Roberto Burle Marx

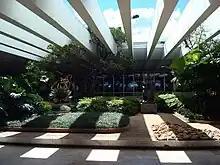
Itamaraty Palace, headquarters of the Ministry of External Relations in Brasília

Burle Marx's artistic style was avant-garde and modern. Much of his work has a sense of timelessness and perfection. He explored an anti-mimetic and skeptical aesthetic developed from modernism with a distinctly Brazilian style. His designs were also influenced by cubism and abstractionism. Another strong influence was Brazilian folk art.